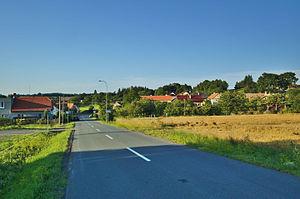
Březsko est une commune du district de Prostějov, dans la région d'Olomouc, en République tchèque. Sa population s'élevait à 214 habitants en 2018.